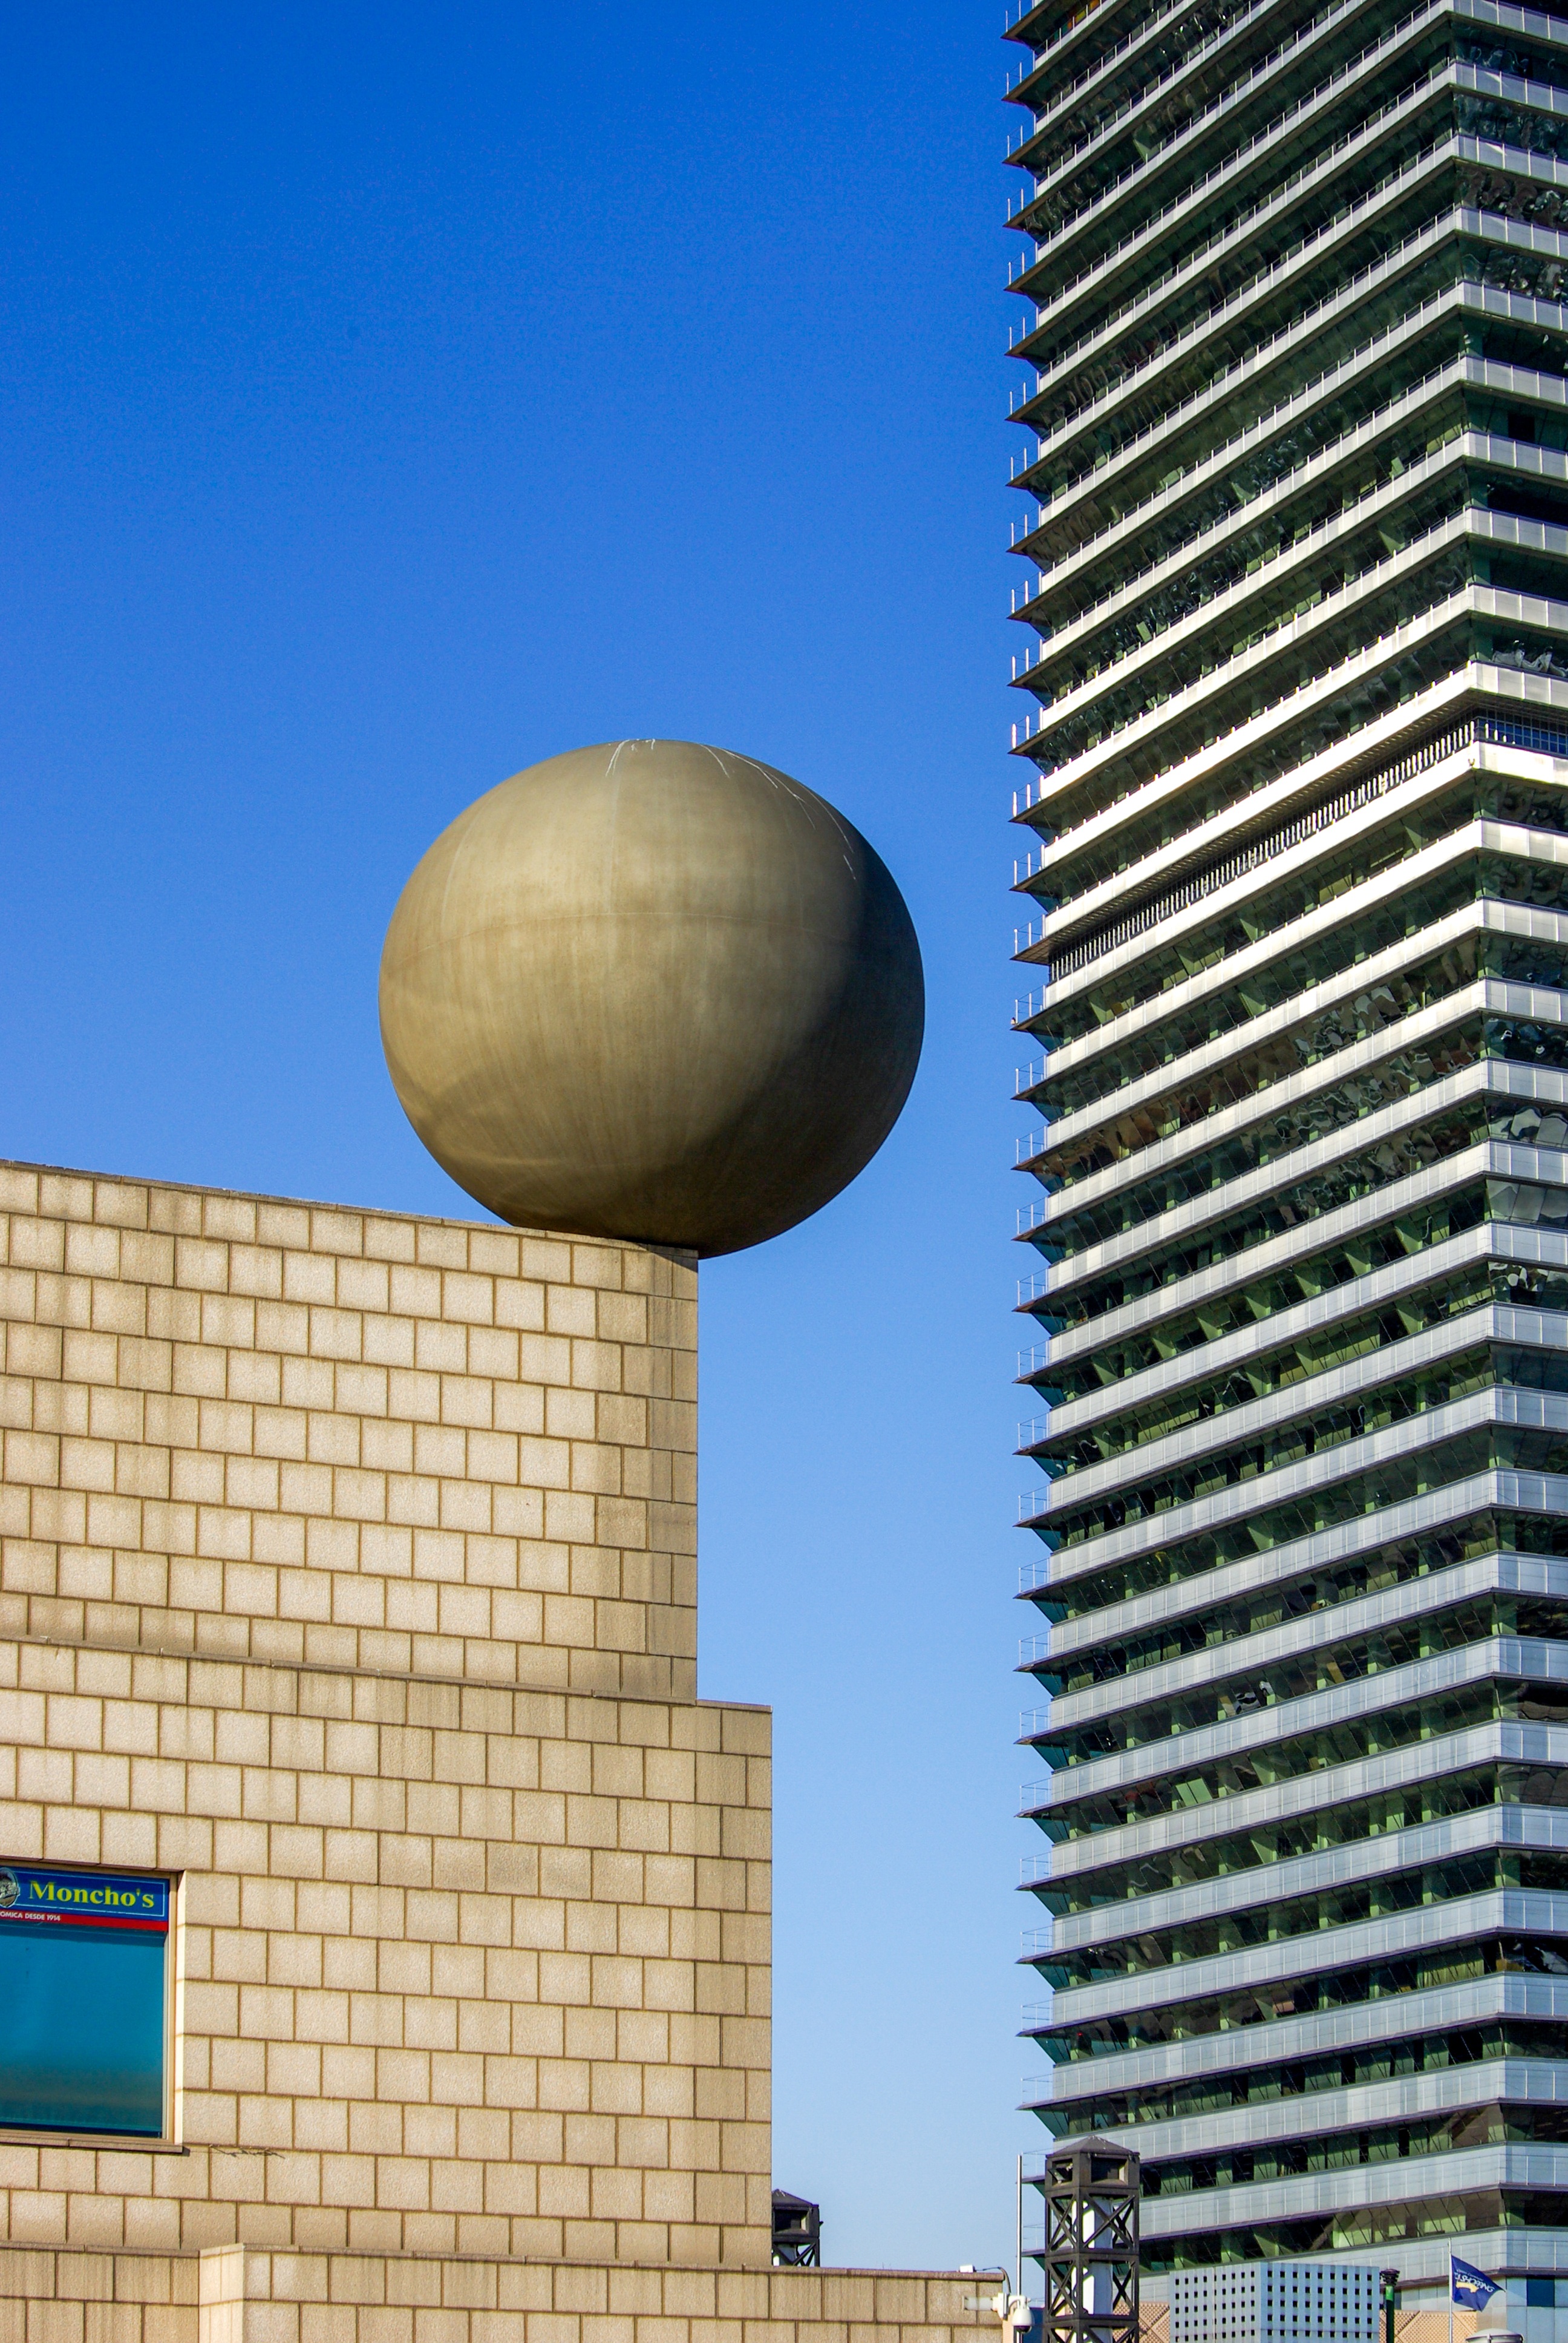
architecture, glass, building, skyscraper, downtown, tower, landmark, facade, barcelona, modern, tower block, shape